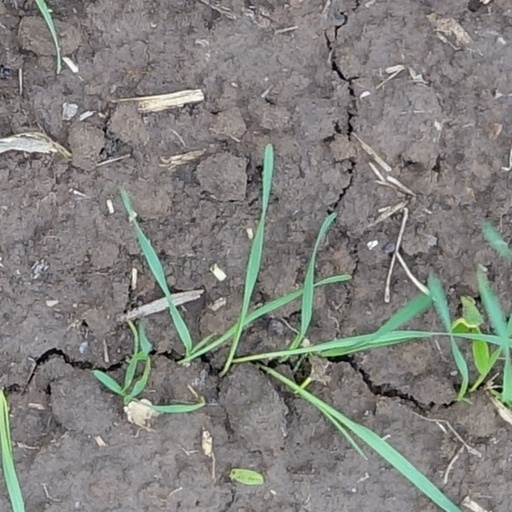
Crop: wheat